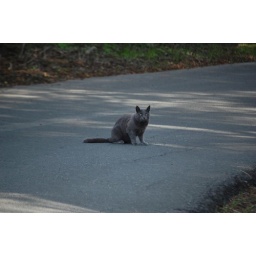
A cat on a road near the Hilltop Mall.